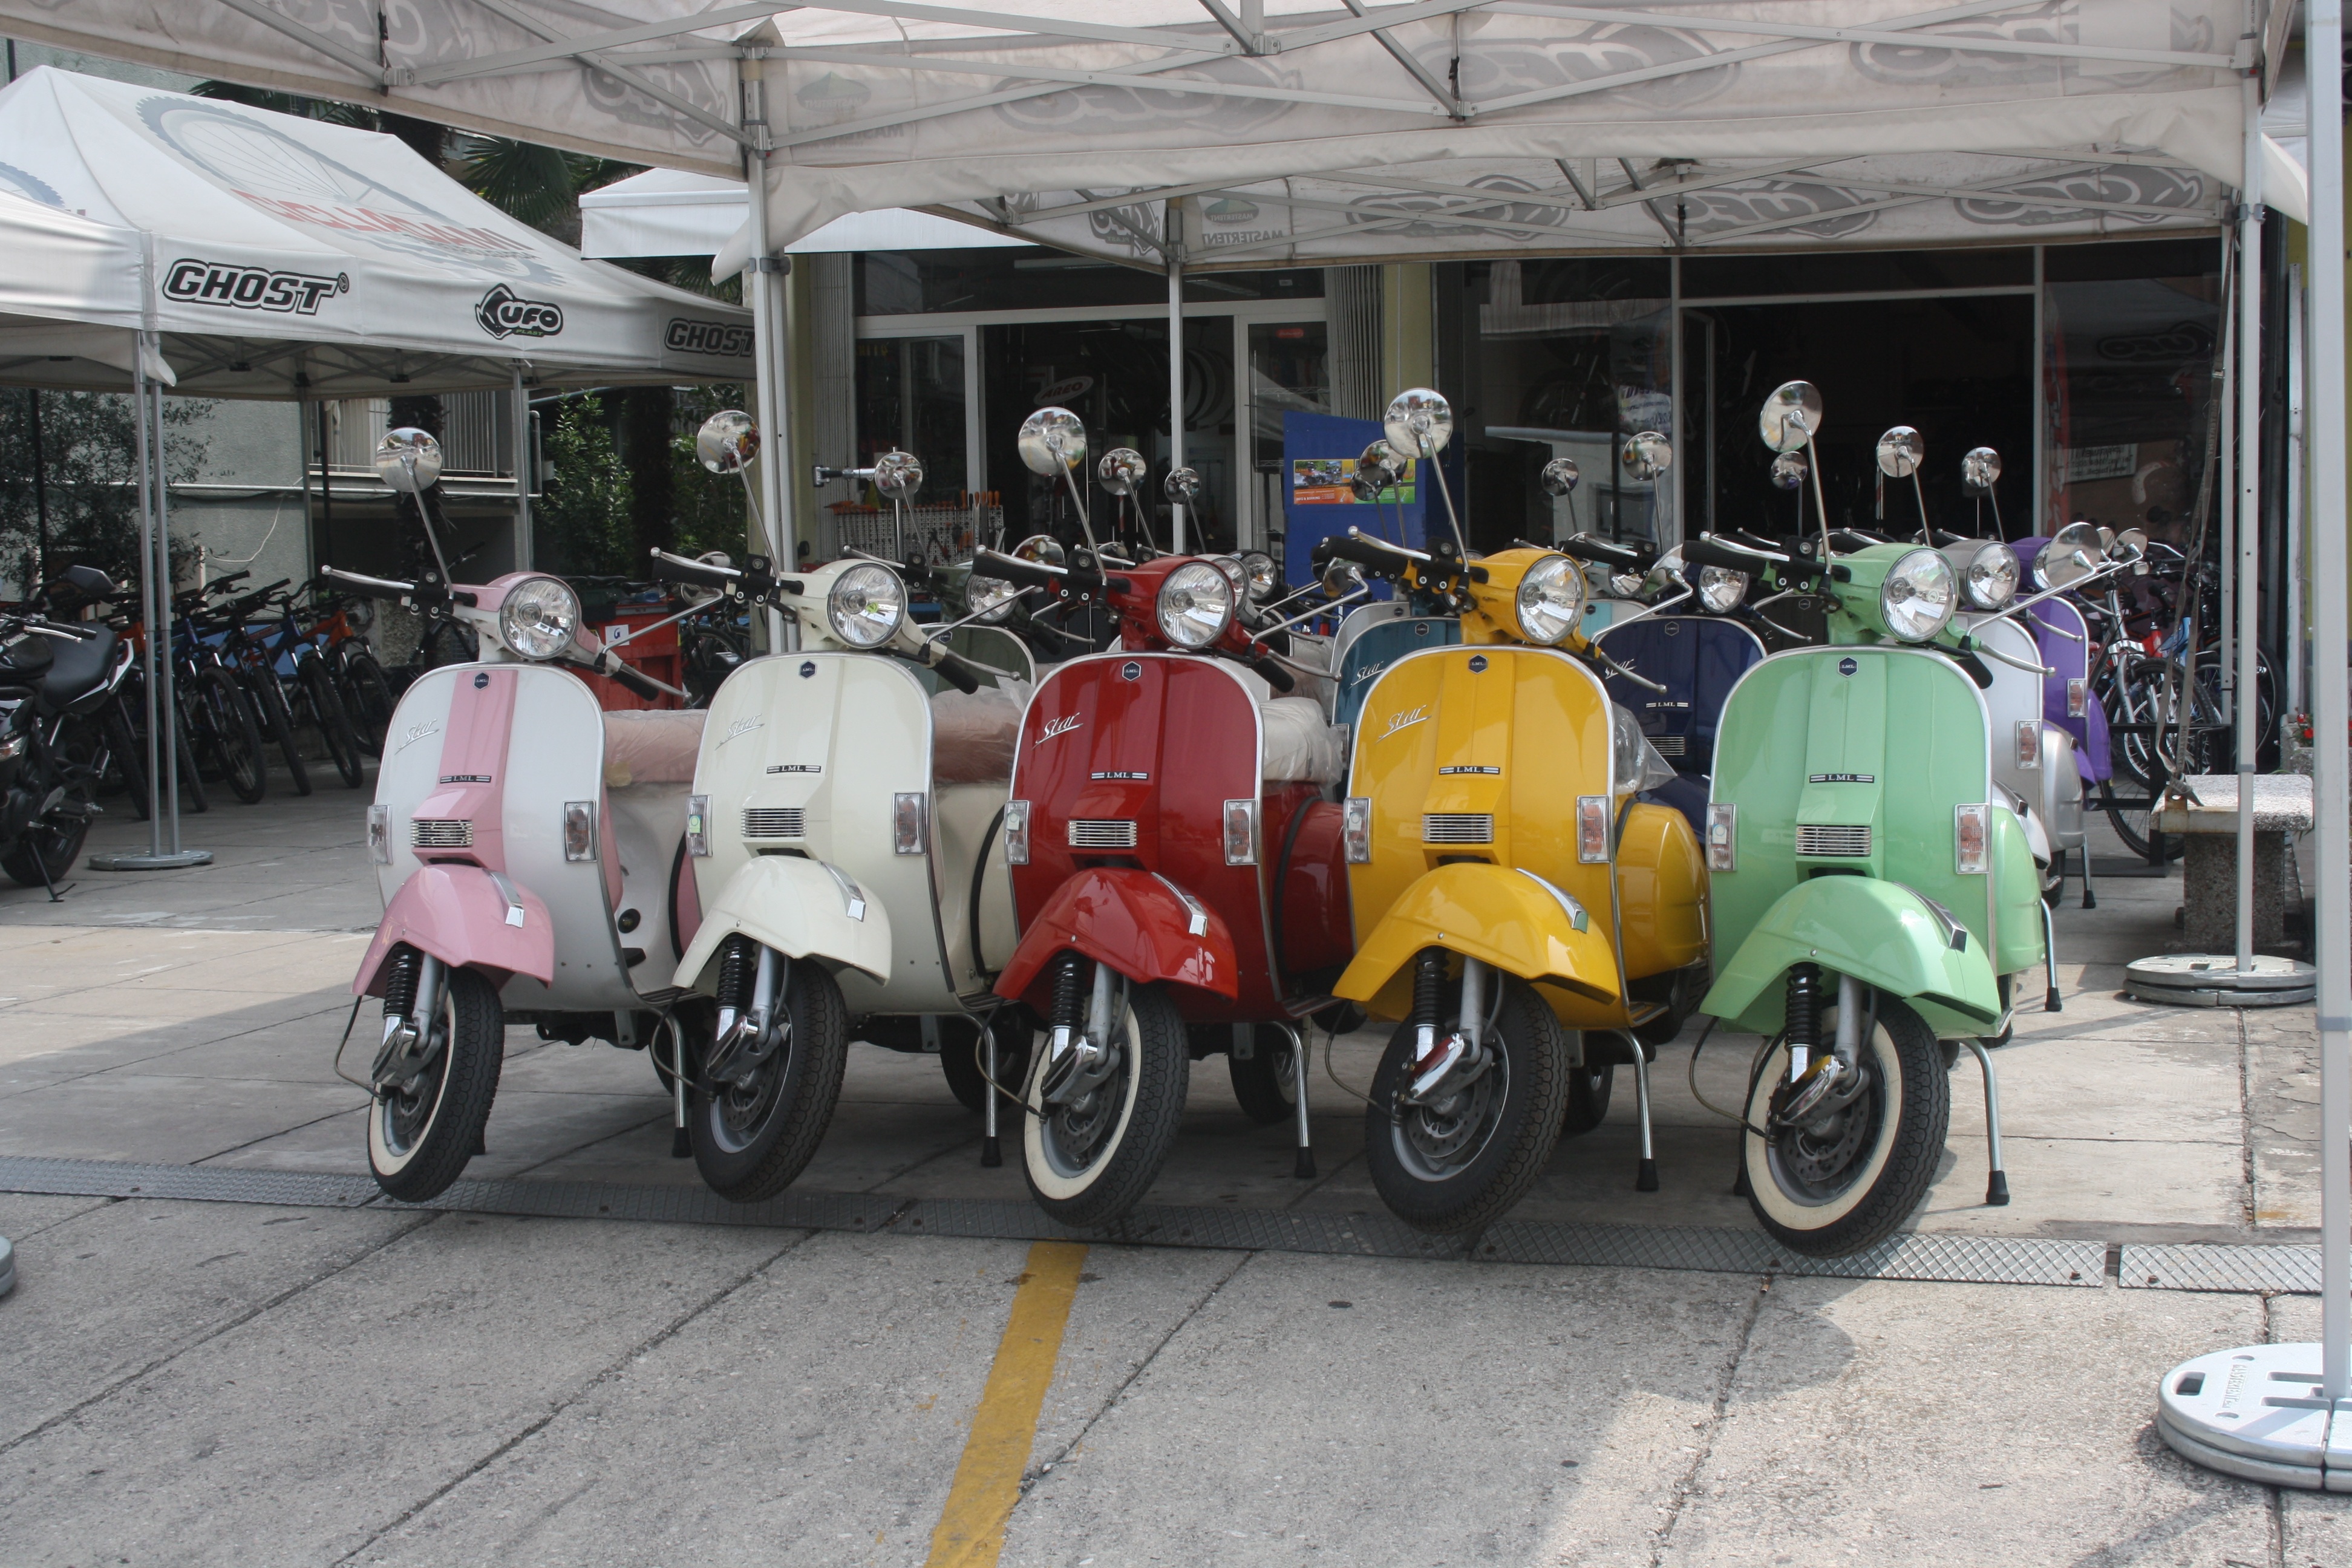
vintage, vehicle, motorcycle, scooter, piaggio, vespa, wasp, two wheels